Jean de Monchy

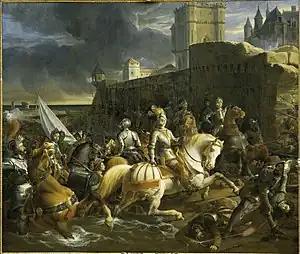
19th Century interpretation of the siege of Calais

With the disastrous defeat of the royal army under Anne de Montmorency at the battle of Saint-Quentin, the northern frontier of France was left without military leadership and a weakened army. In the absence of other commanders, Henri took personal responsibility for some military arrangements, coordinating with the governor of Péronne Humières for the provision of pioneers to work on the walls of the city. In terms of local command, the sieur de Villebon, lieutenant-general of Picardie was commanded by the king to hurry to Corbie by Henri, on the assumption the Spanish would strike there next. Meanwhile, Sénarpont was entrusted to command the maritime parts of Picardie that Villebon could not devote attentions to during the crisis. During September, Marshal Thermes arrived back from Italia to take command of the army temporarily, in the time before the duc de Guise could return from Italia. On 9 October Guise arrived back at the French court and was received adoringly by the king. Sénarpont wrote to the recently returned Guise on 12 October from his governate, expressing his desire to devote his property and life in the grandee's service.